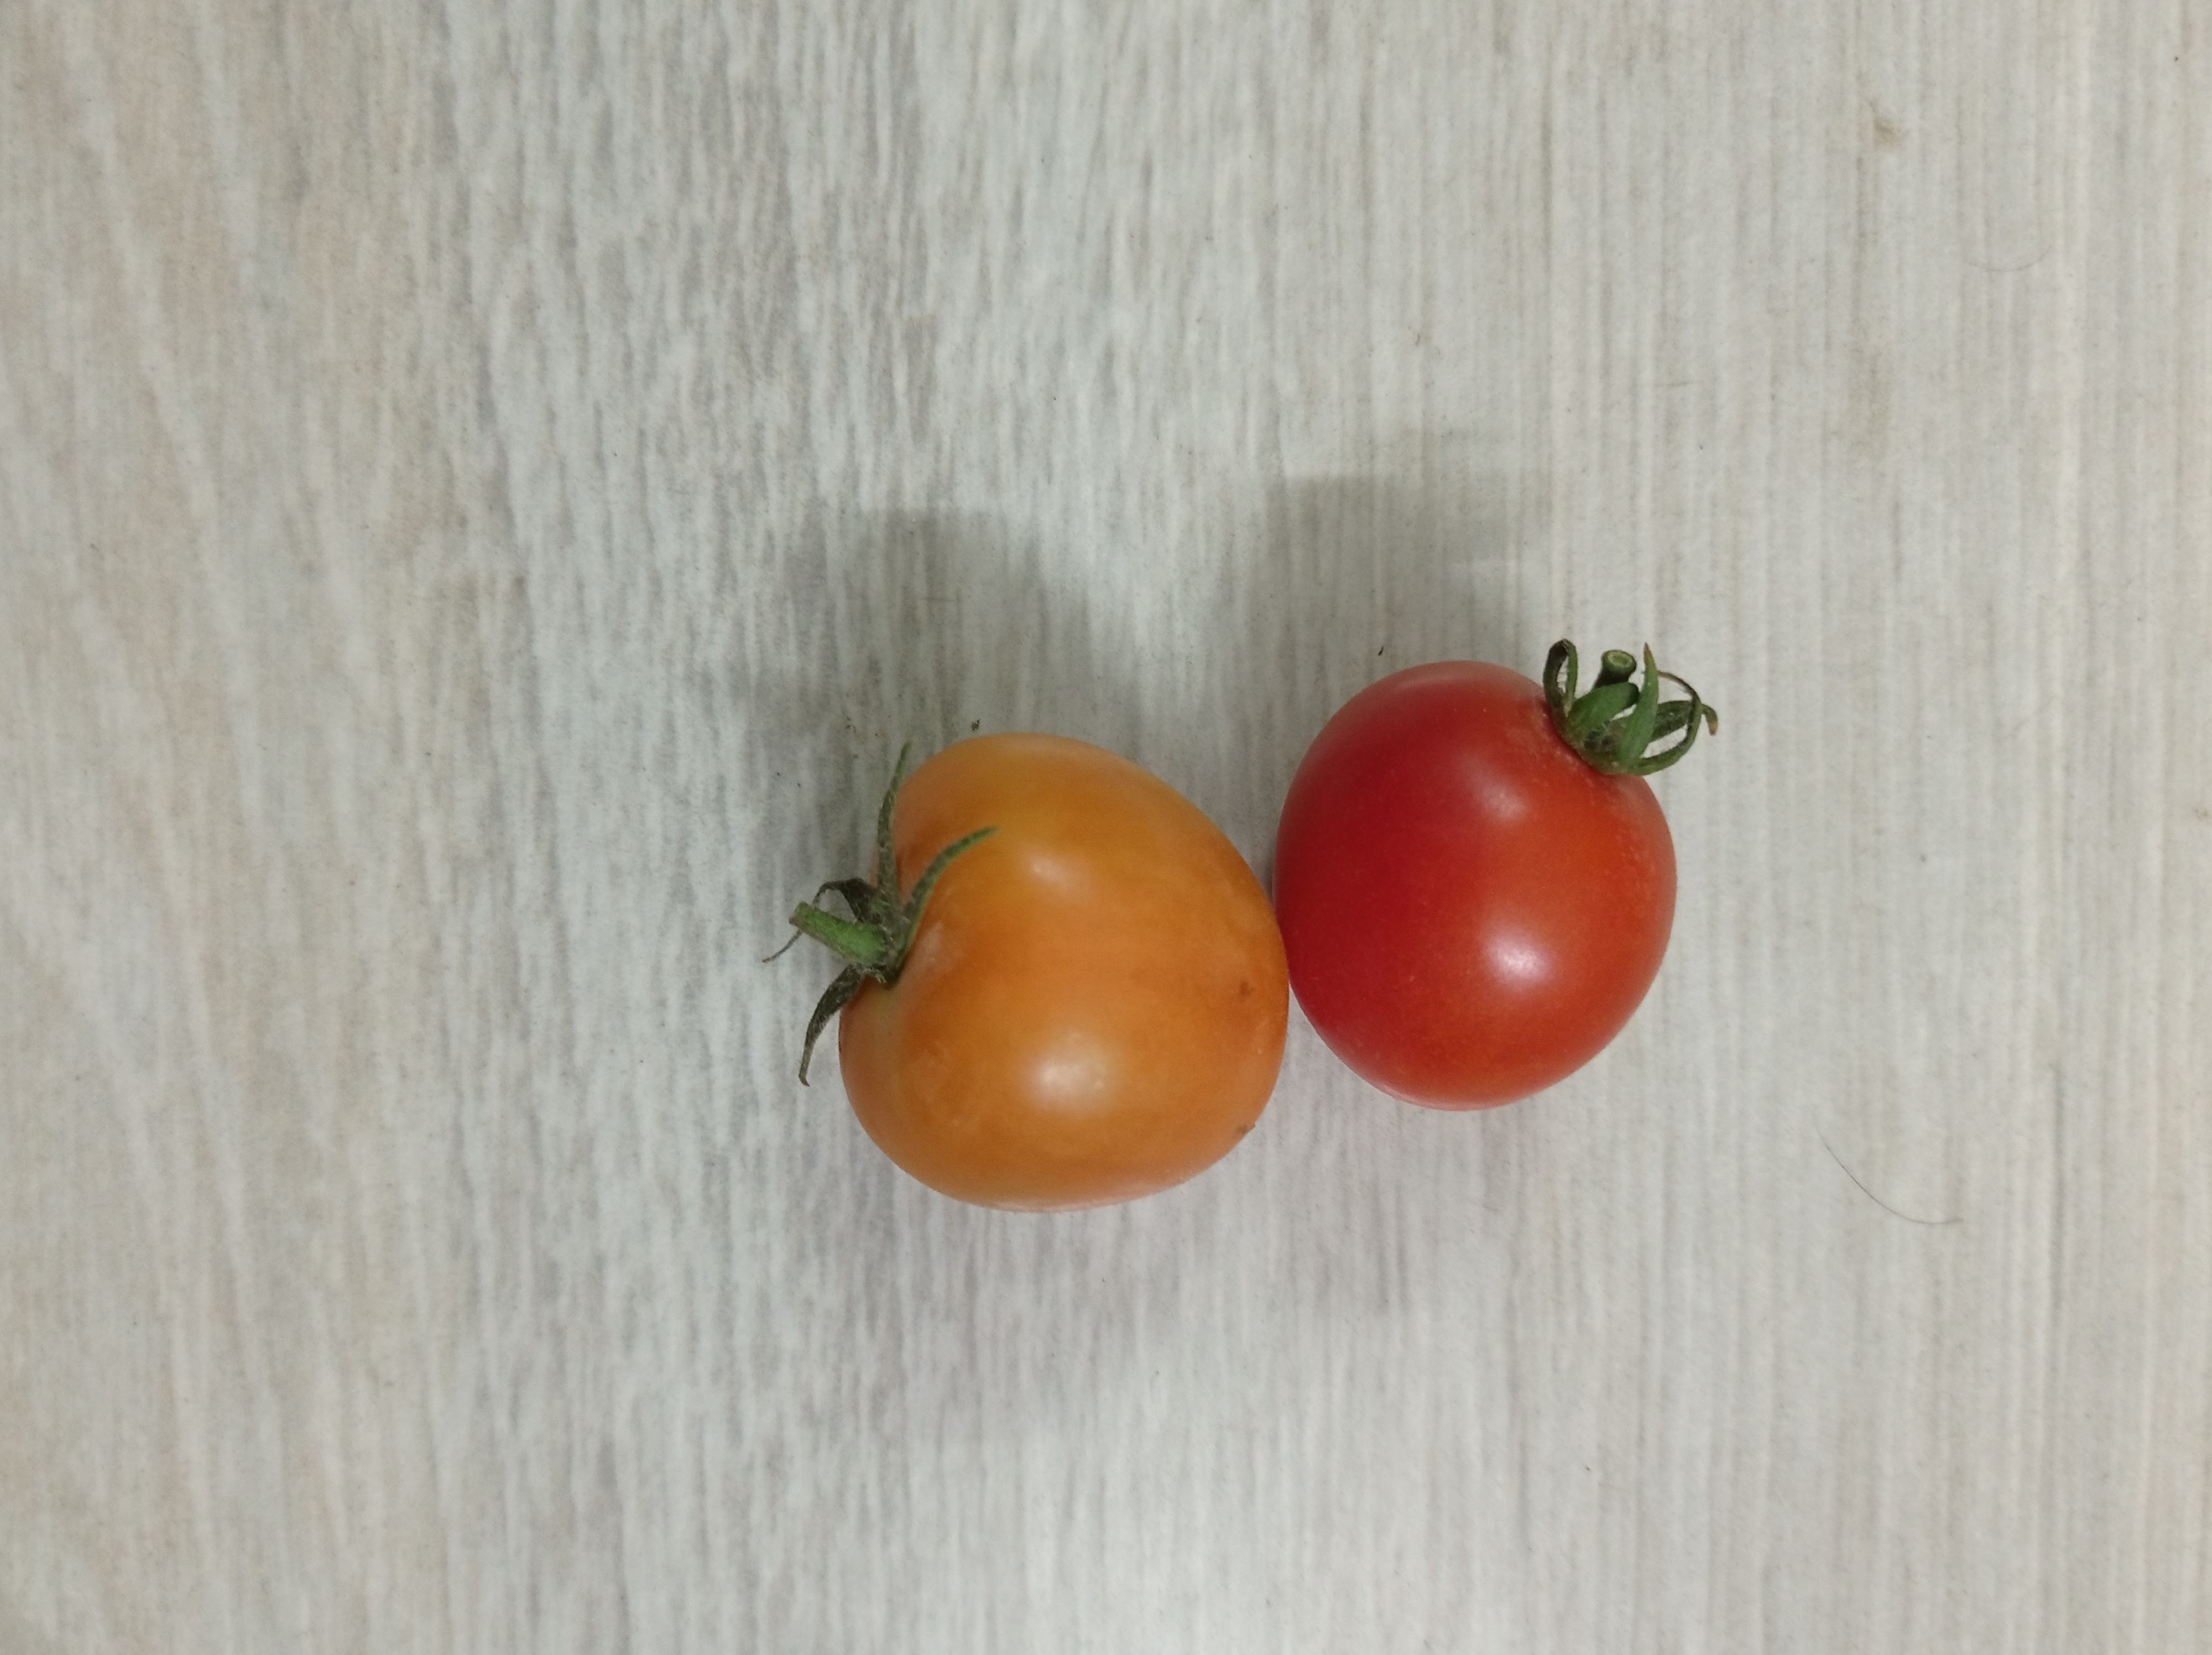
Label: Fresh